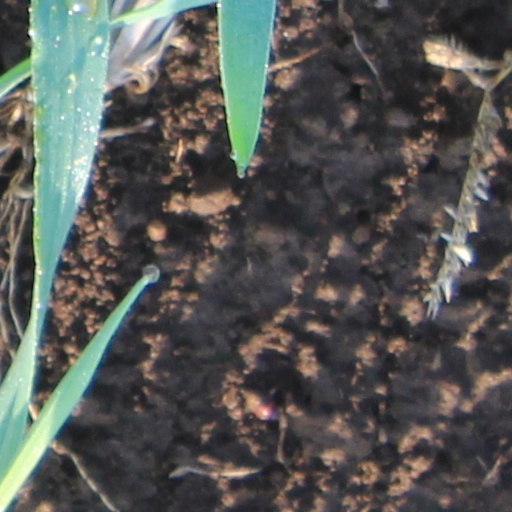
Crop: wheat